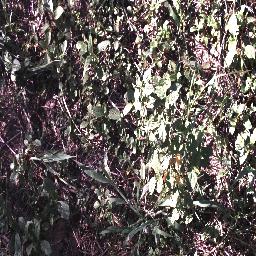
Label: negative